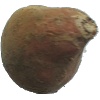
Label: potato_sweet